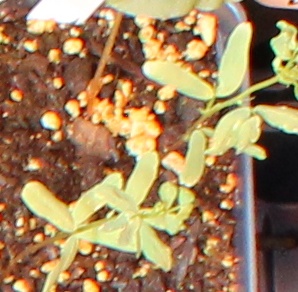
Label: Lentil